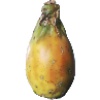
Label: Cactus fruit 1